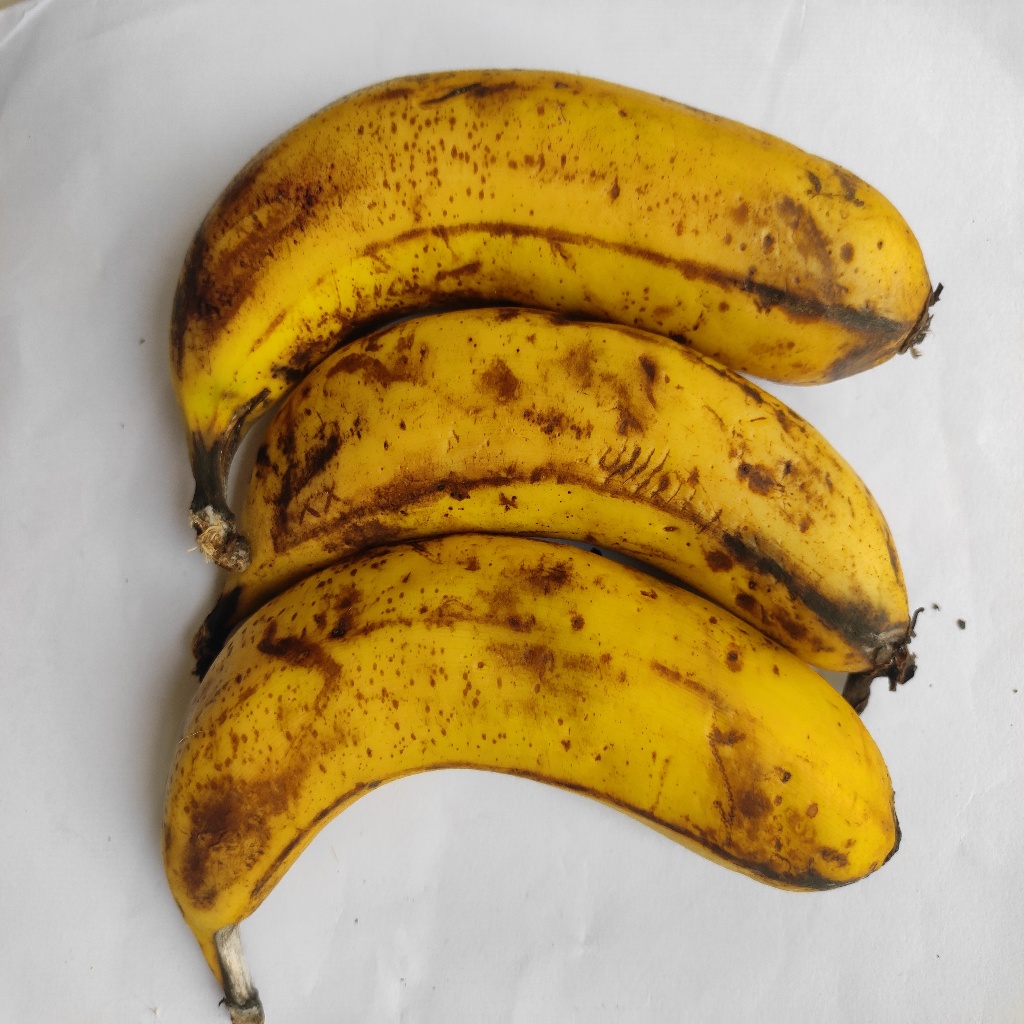
Crop: banana
Quality class: Class_B